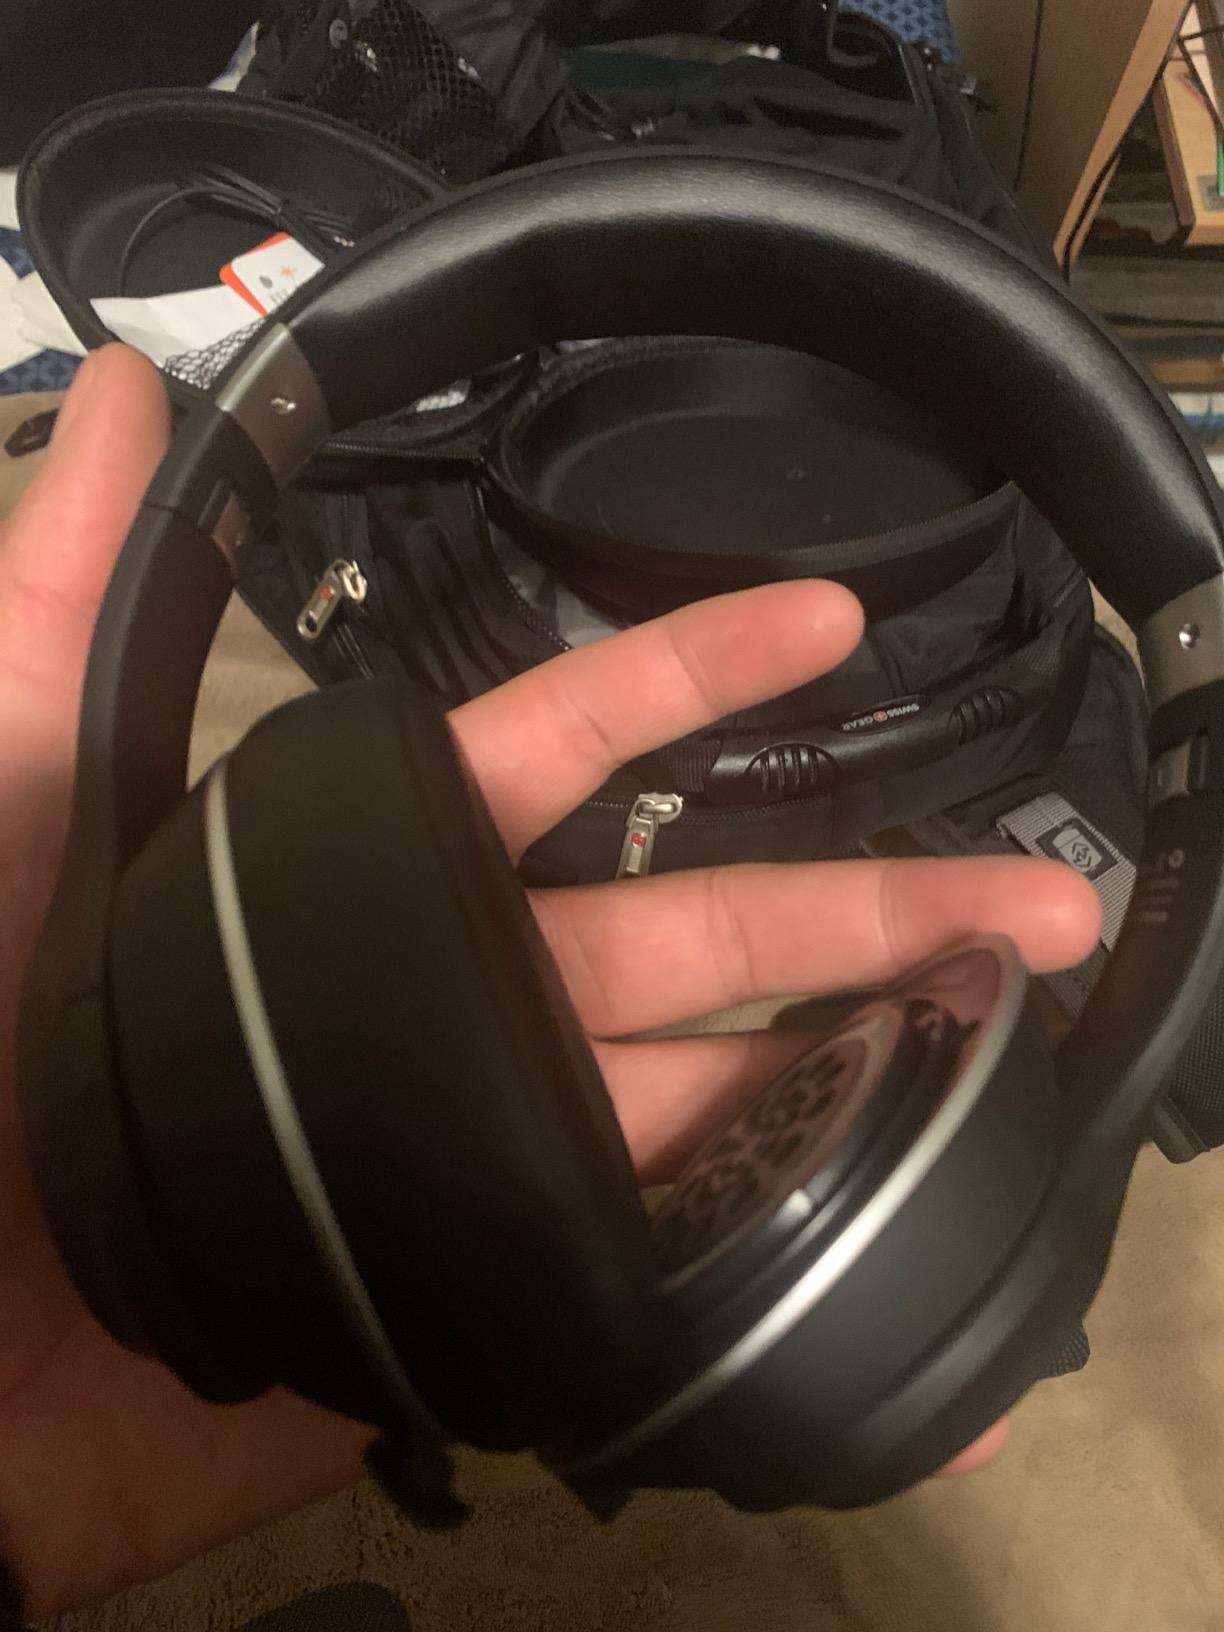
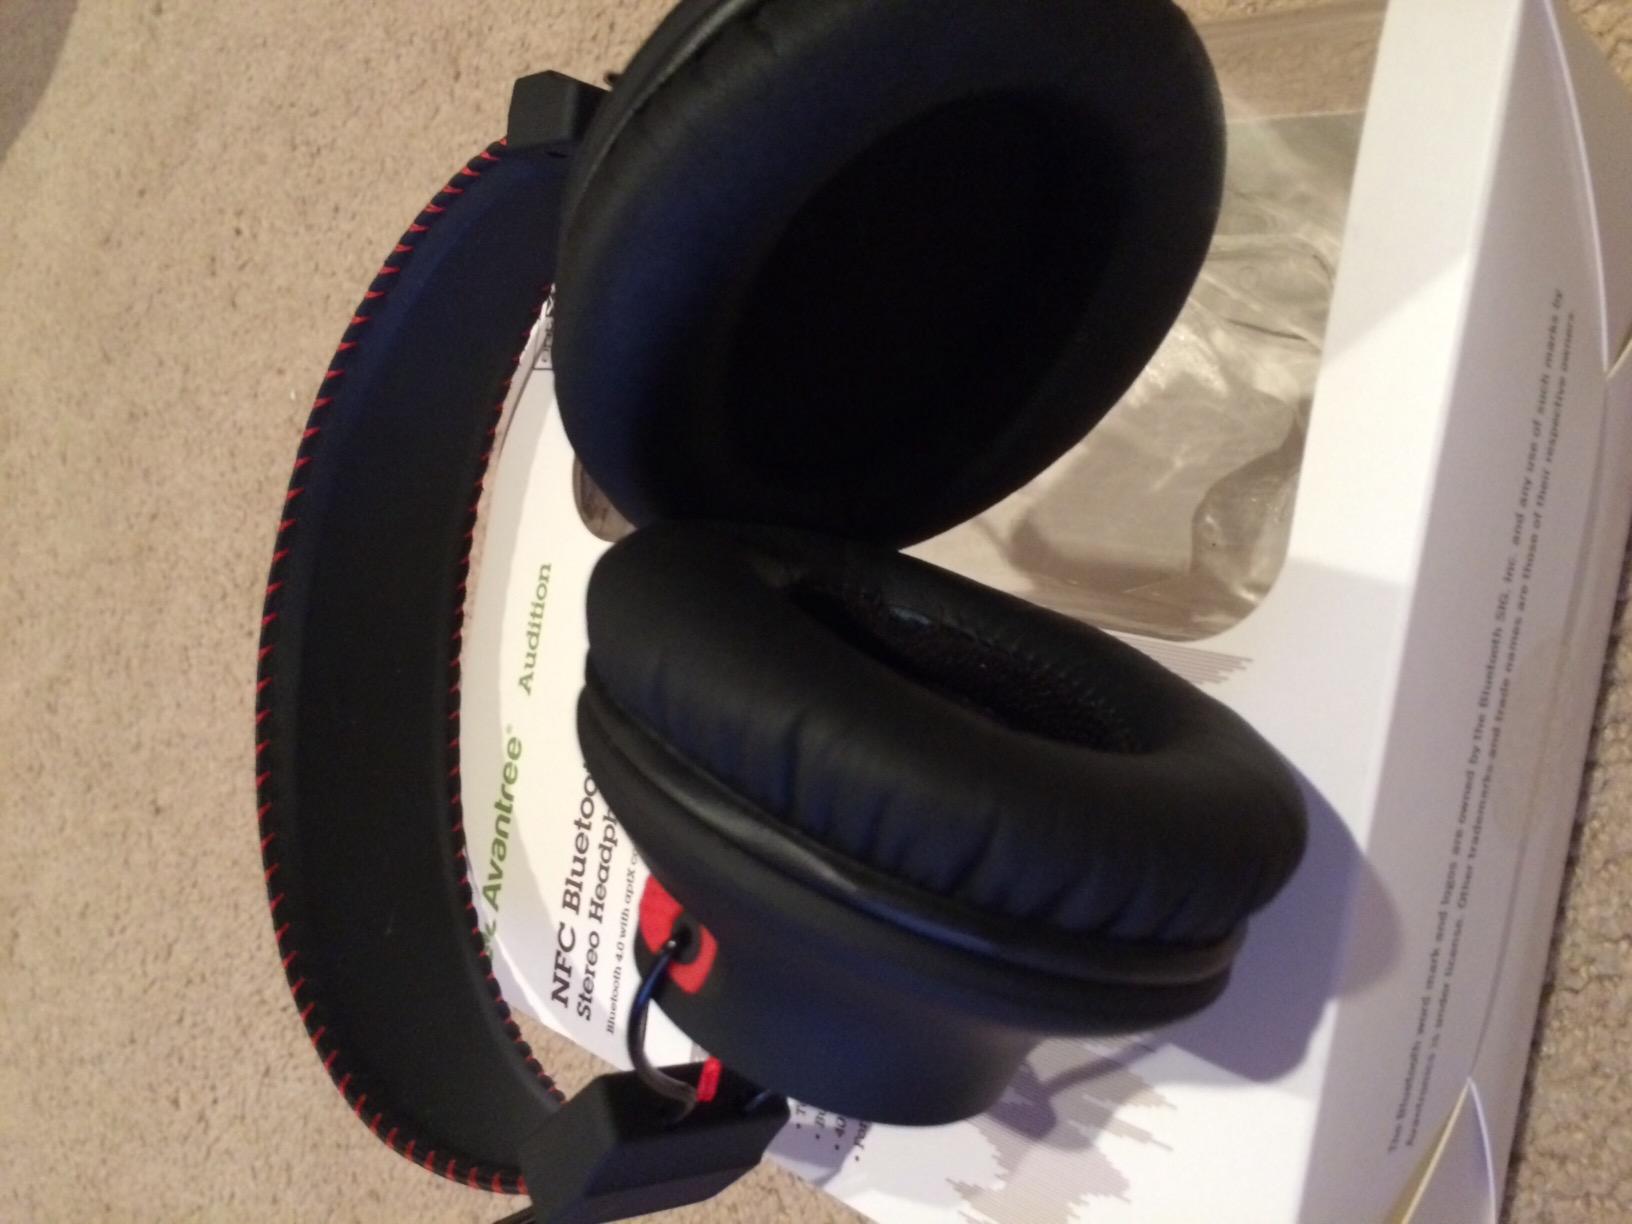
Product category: headphones
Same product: no